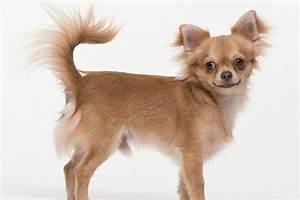
Label: cane